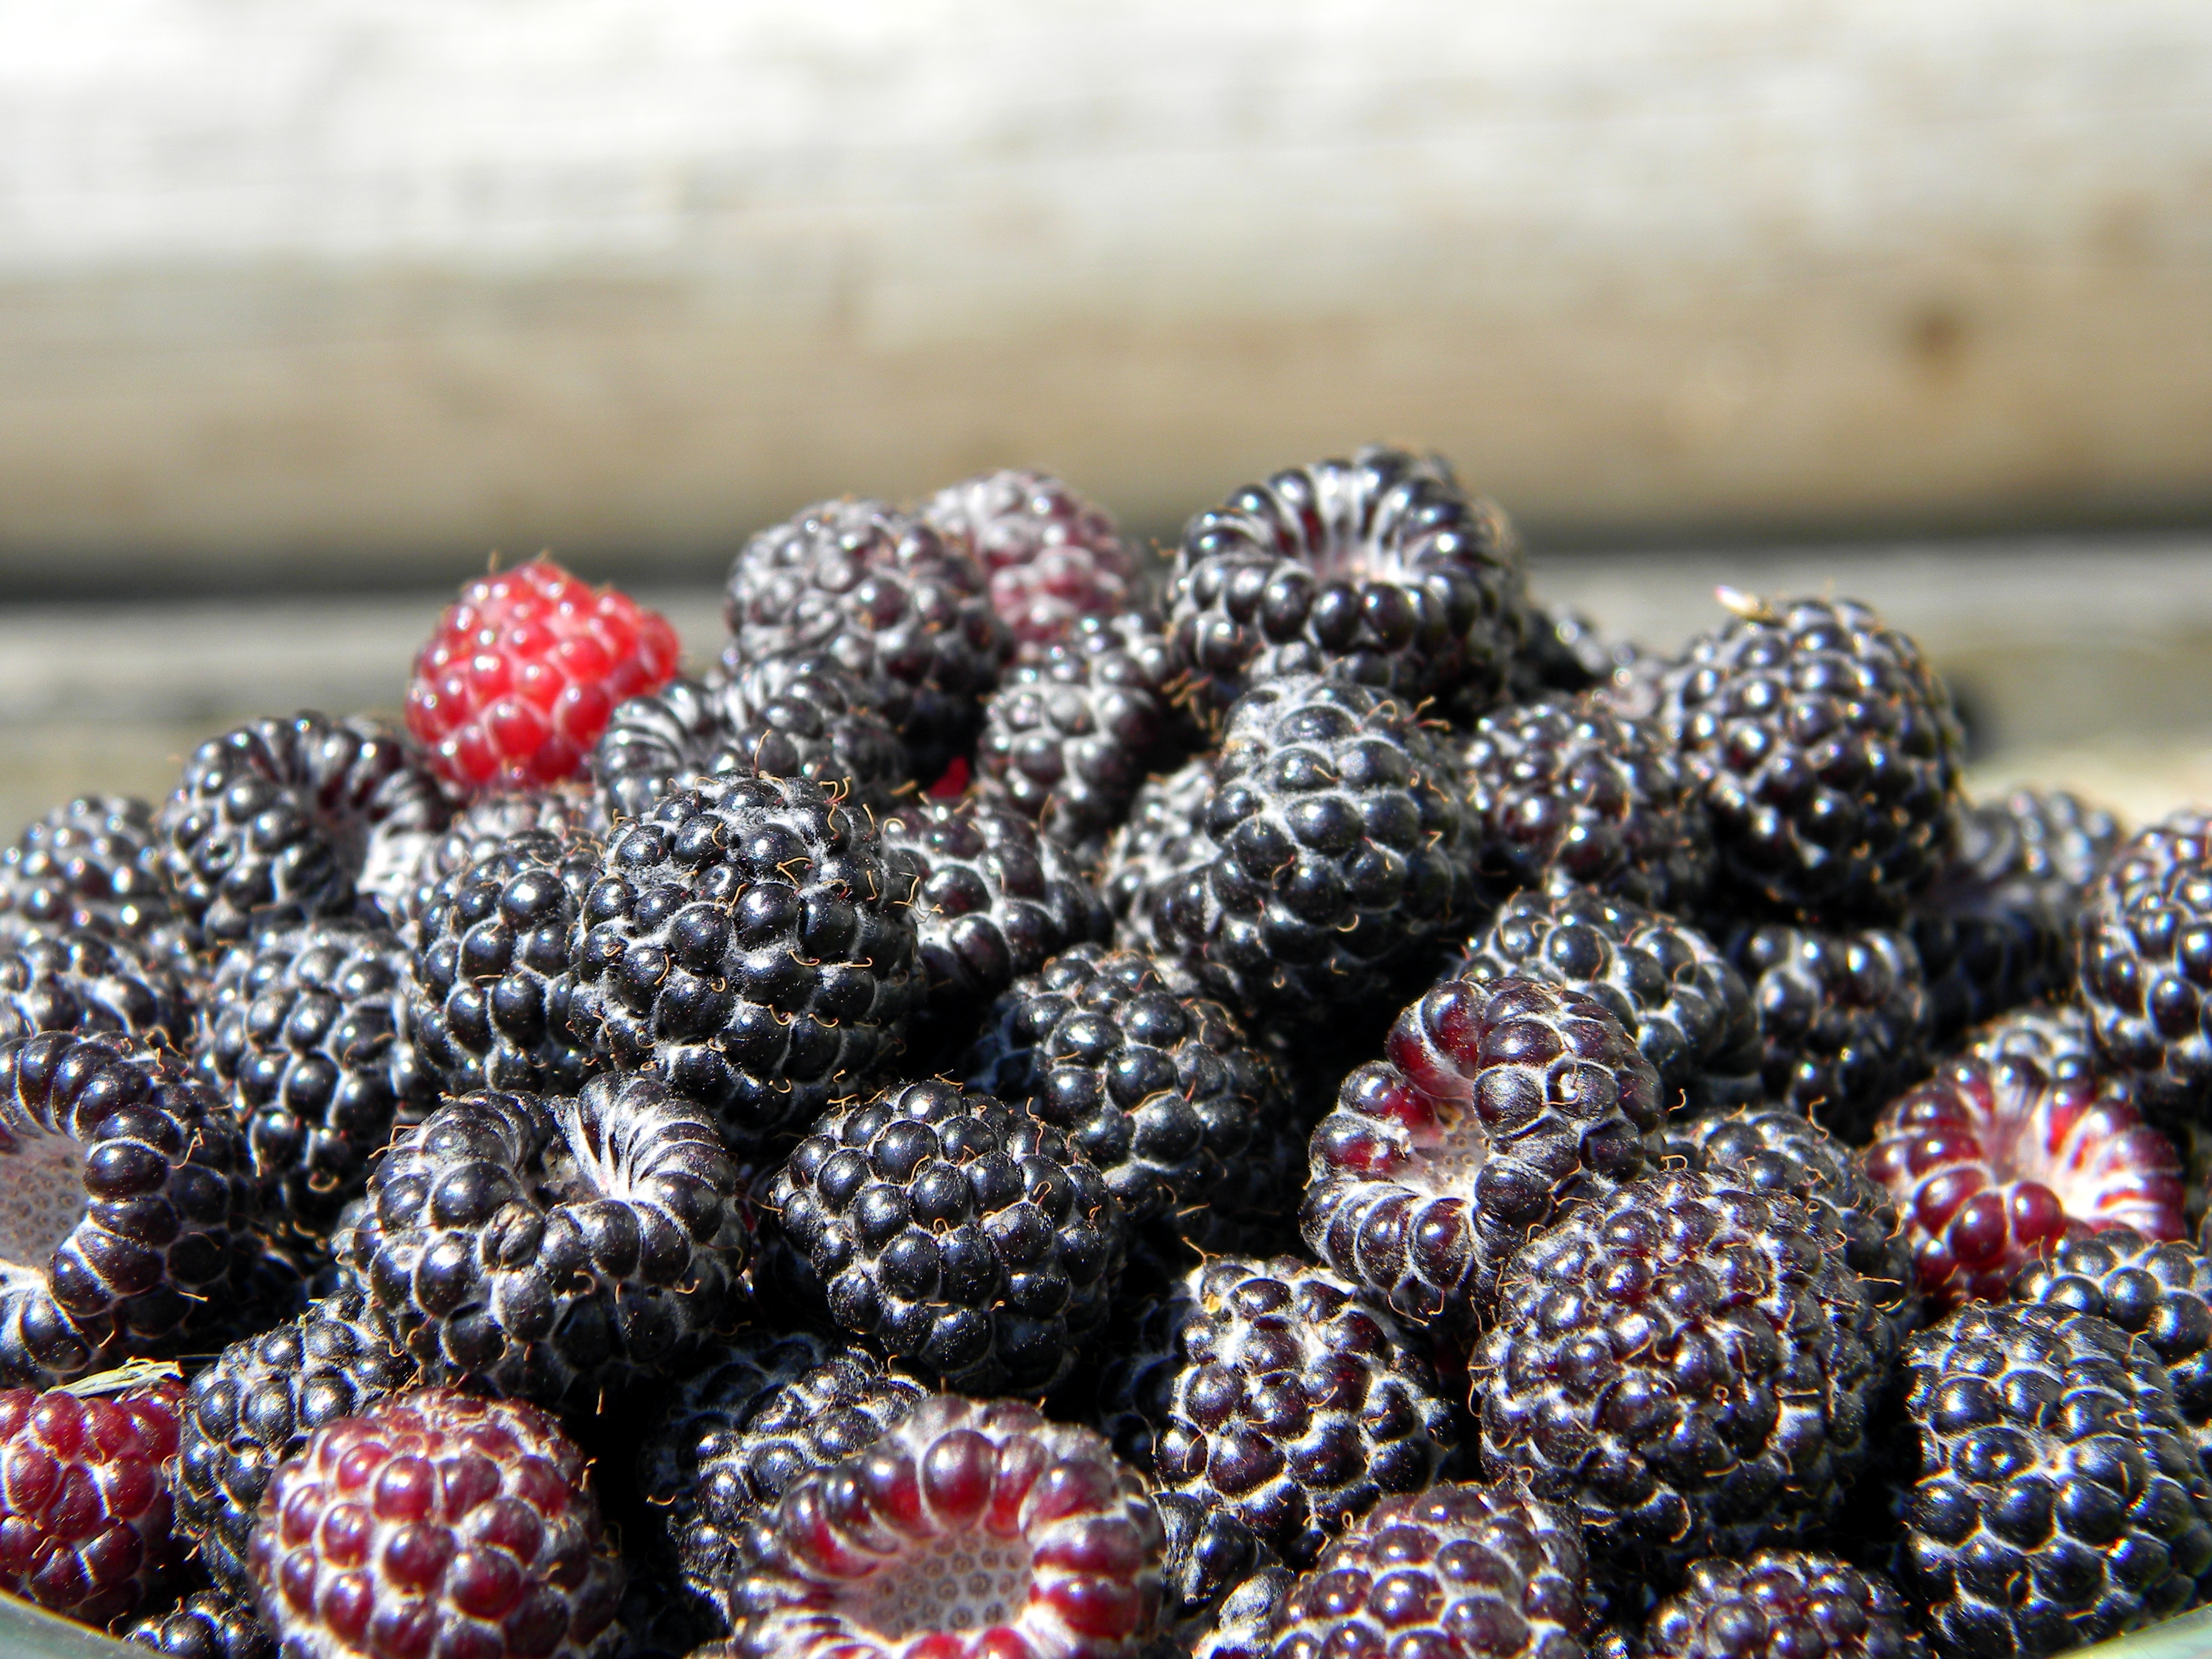
plant, raspberry, fruit, berry, sweet, summer, ripe, food, harvest, produce, macro, dessert, blackberry, vitamin, nutrition, bright, vegetarian, organic, berries of a raspberry, black berries, ripe raspberry, black raspberry, frutti di bosco, boysenberry